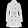
Label: Coat